Shock Trauma Air Rescue Service

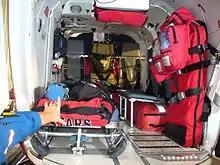
STARS Air Ambulance Interior

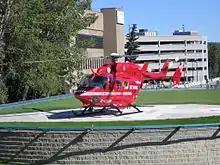
STARS Air Ambulance at Foothills Medical Centre

The Shock Trauma Air Rescue Service (STARS, formerly Shock Trauma Air Rescue Society) is a Canadian non-profit helicopter air ambulance organization funded by individual donors, service groups, corporate donors and government contributions. STARS provides rapid and specialized emergency care and transportation for critically ill and injured patients. STARS operates from bases in Calgary, Edmonton, Grande Prairie, Regina, Saskatoon, Winnipeg and formerly Halifax (replaced by EHS LifeFlight).